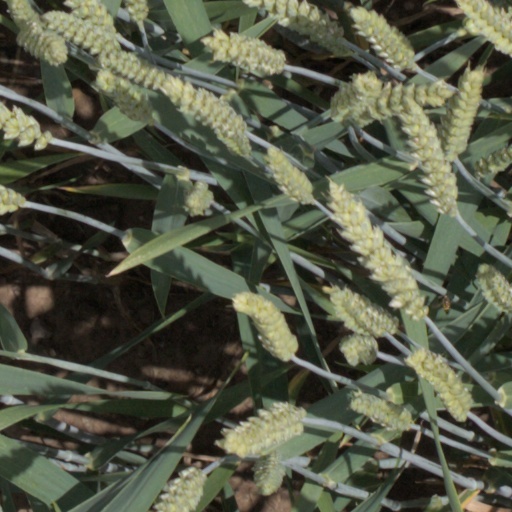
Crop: wheat